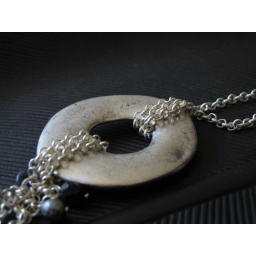
Designed and handcrafted by an Israeli designer.Crystal glass and ceramic bead, silver plated casting.Touch of ethnic style.Imported directly from Israel.